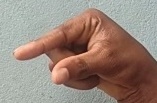
ASL sign: Q